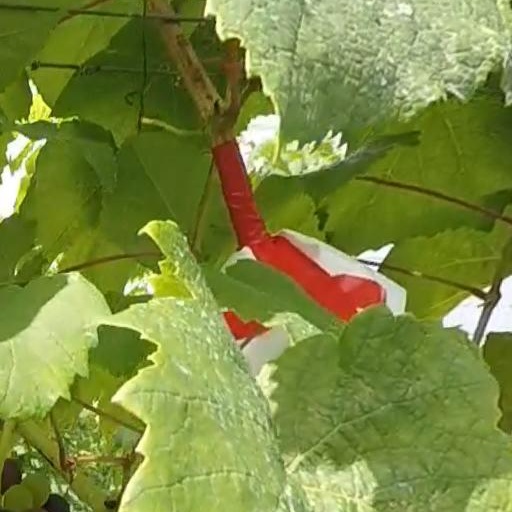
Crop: grape